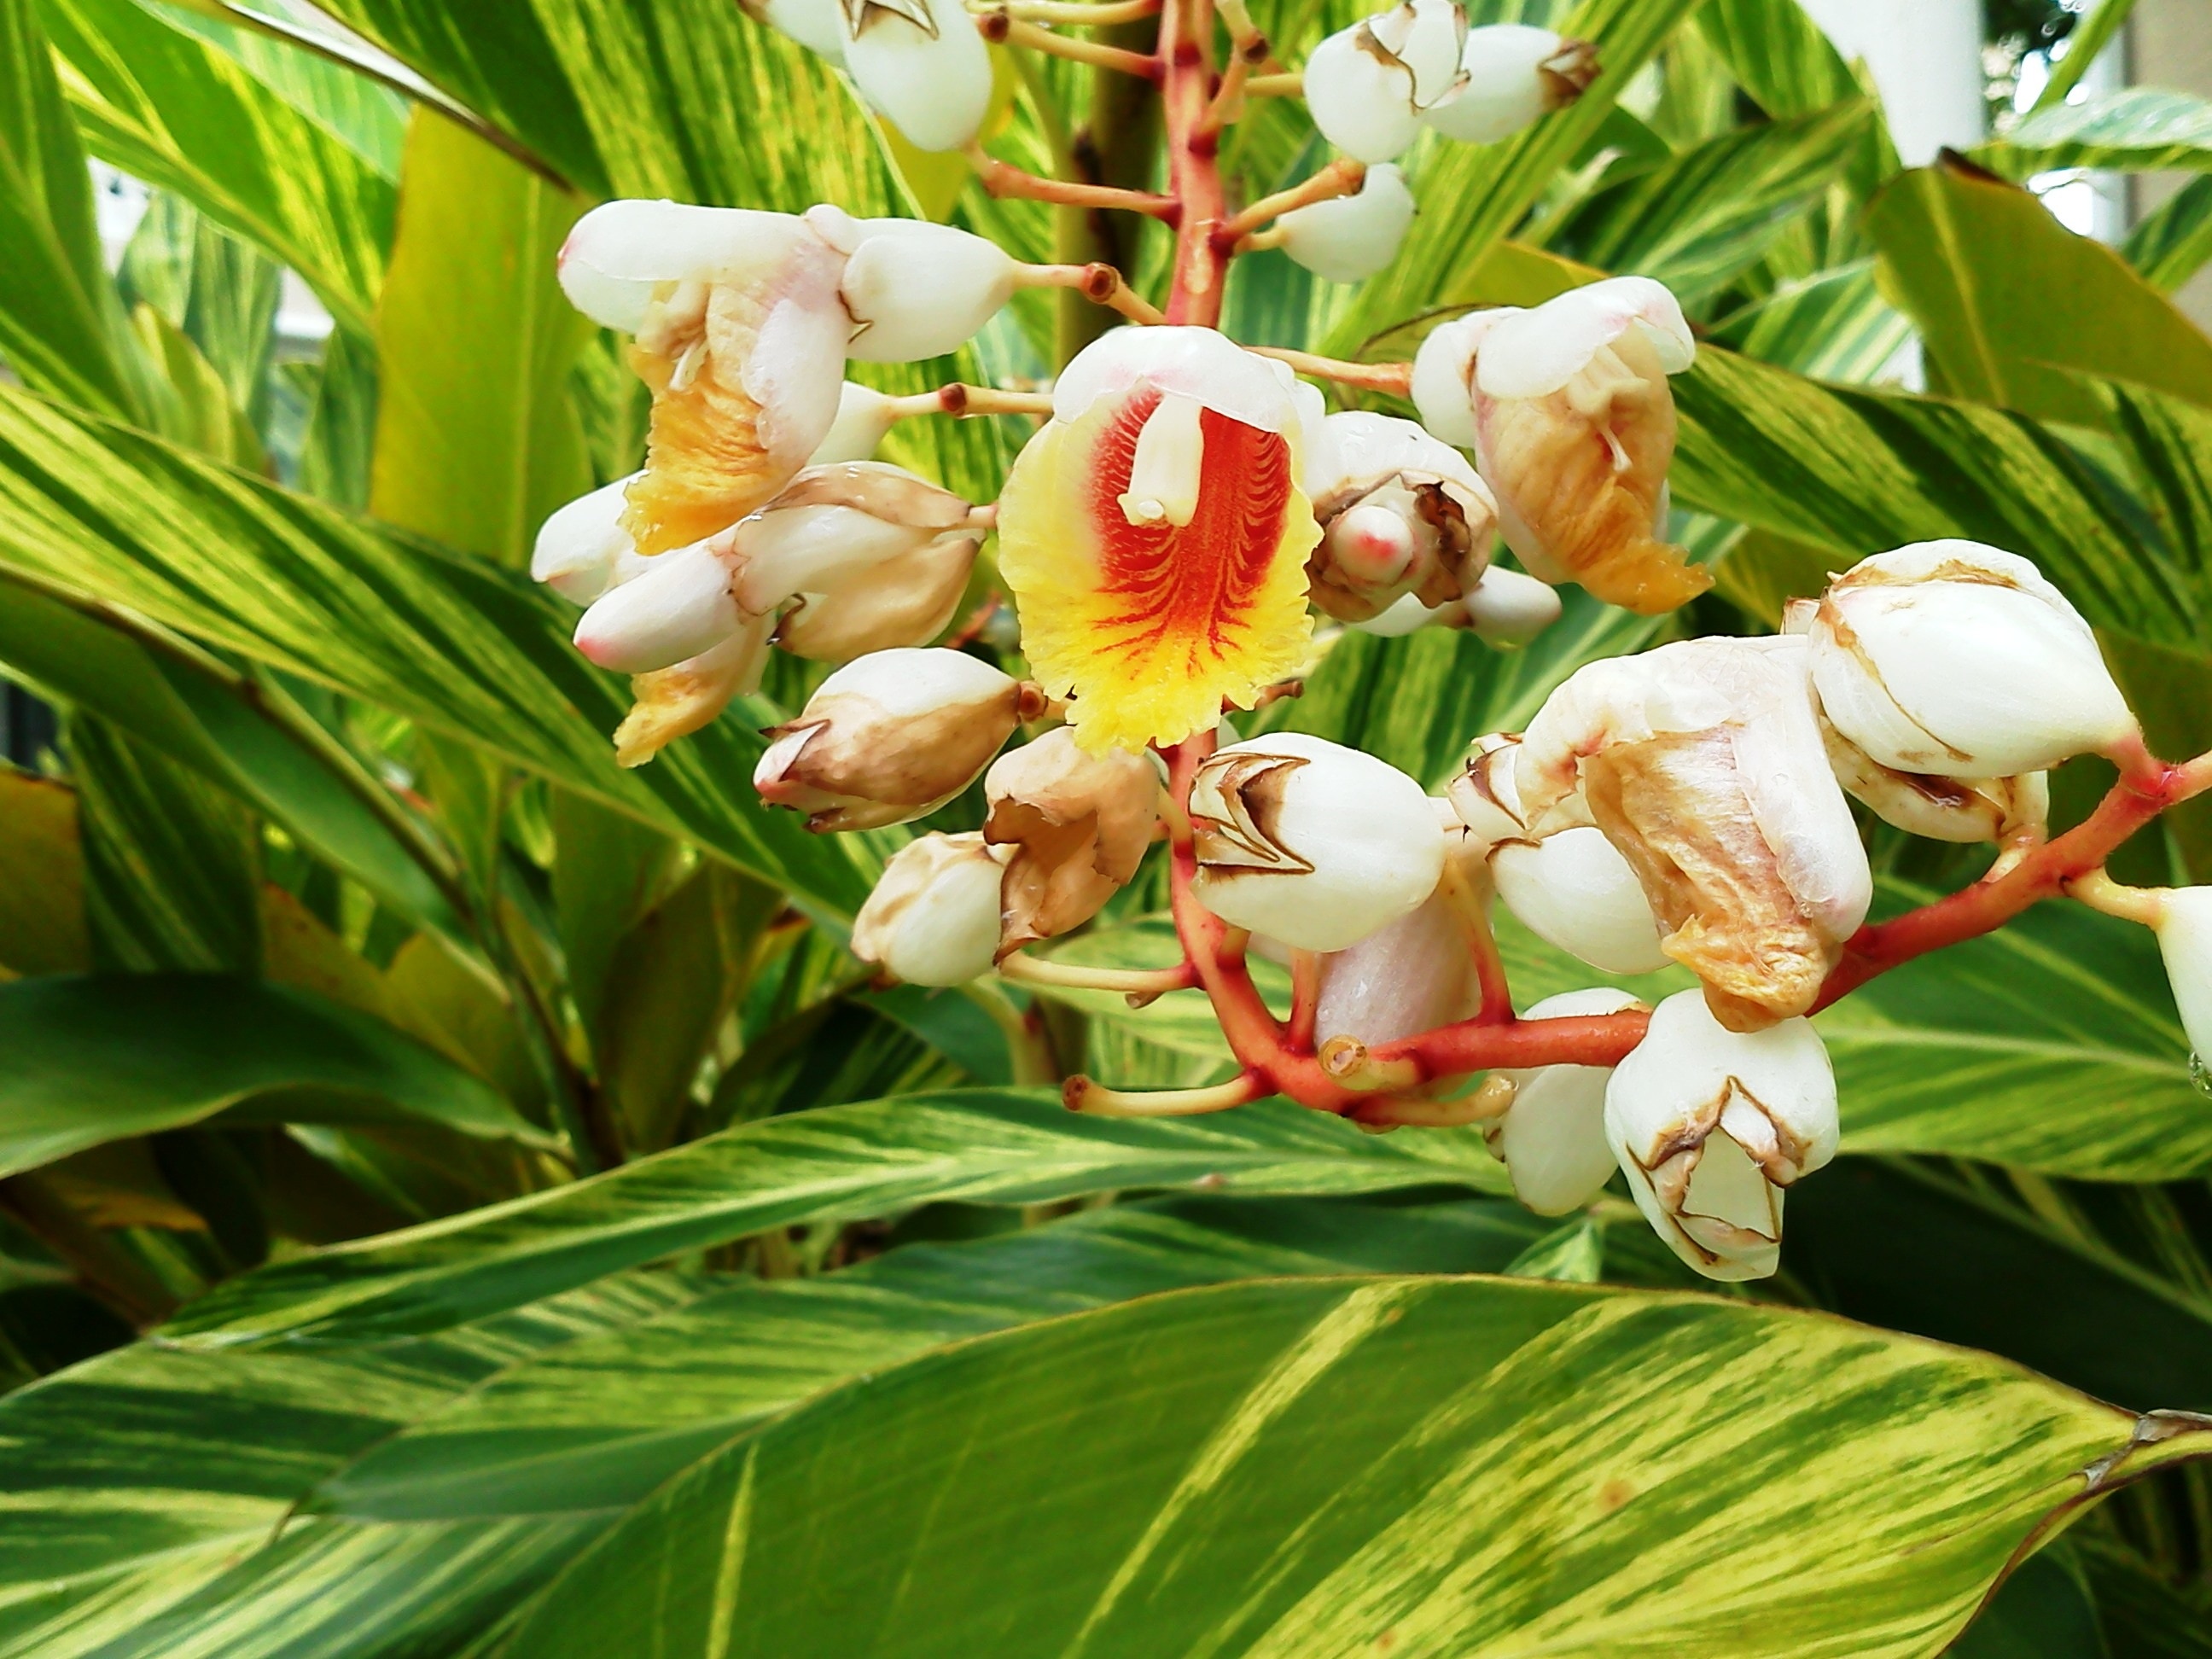
nature, blossom, plant, leaf, flower, petal, foliage, tropical, botany, flora, botanical, tropic, shrub, exotic, ginger, cypripedium, flowering plant, land plant, ginger blossoms